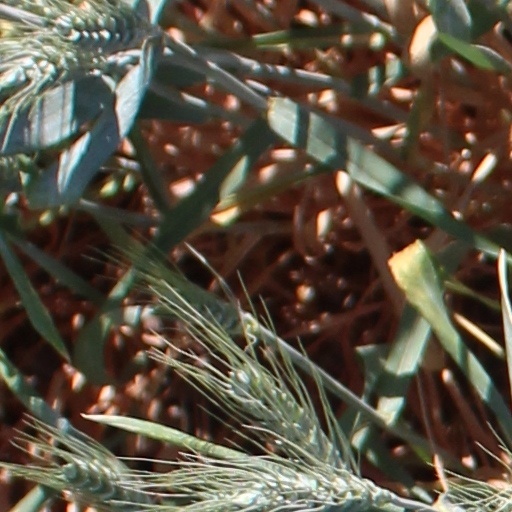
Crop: wheat